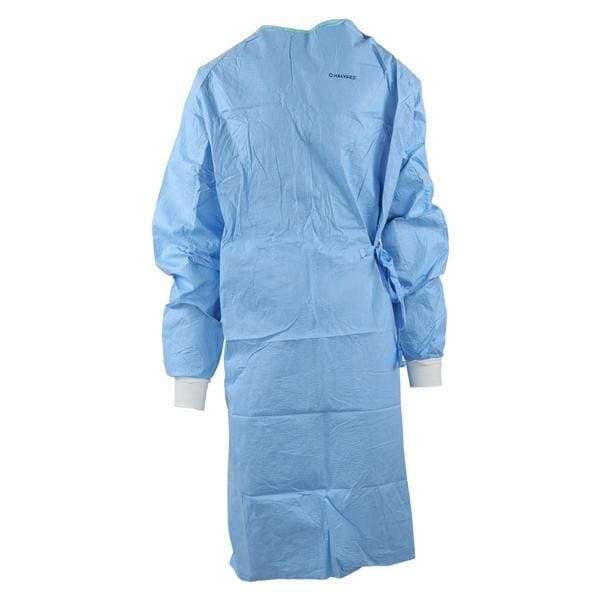
O & M Halyard Aero Surgical Gown AAMI Level 3 Breathable Material Standard / 2X Large Blue Ea, 28 EA/CA - 41735
AAMI Level AAMI Level 3 Brand Aero Closure Hook & Loop Neck Color Blue Composition/Ingredients Breathable Material Item Gown Item Type Surgical Quantity Each Size Standard / 2X Large Sleeve Raglan Sleeves Sterile/Non-Sterile Sterile
Brand: O & M Halyard
Category: Business & Industrial > Medical > Surgical Gowns